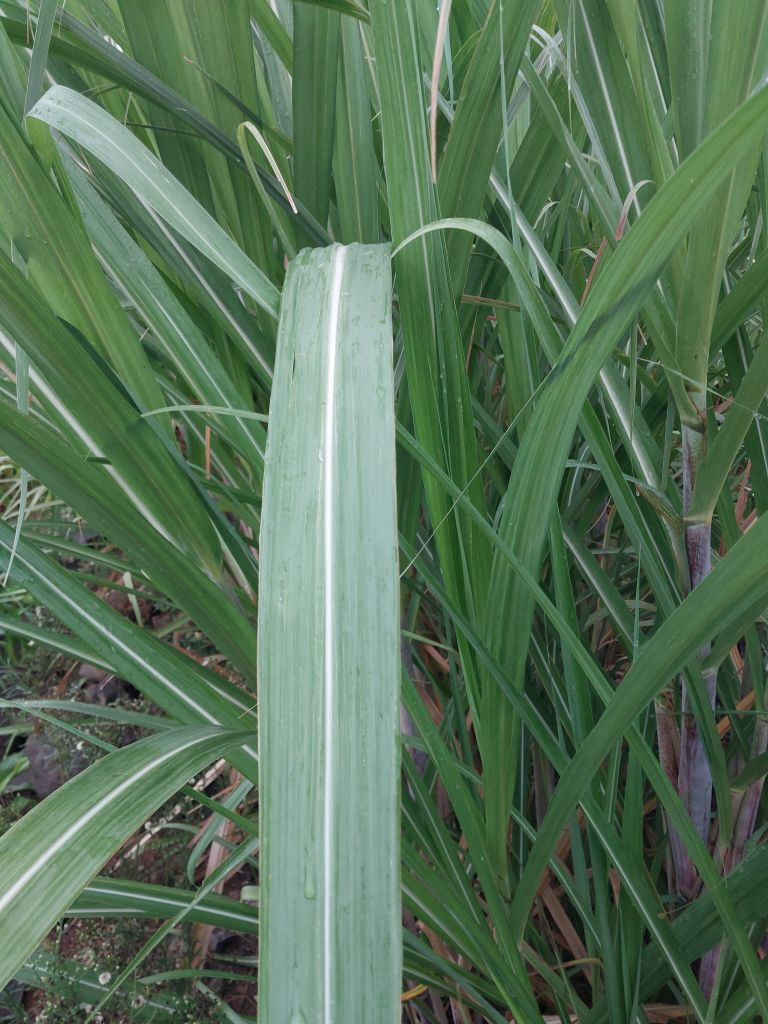
Label: Healthy